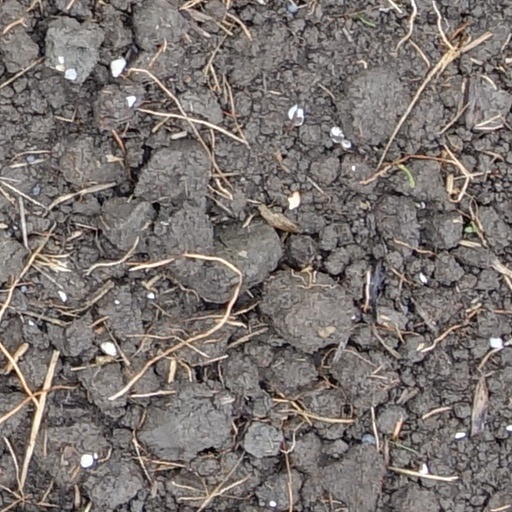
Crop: wheat